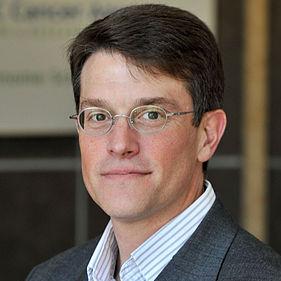
Age: 47